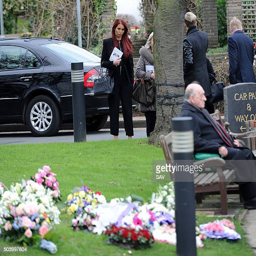
businessperson attends the funeral of academic known